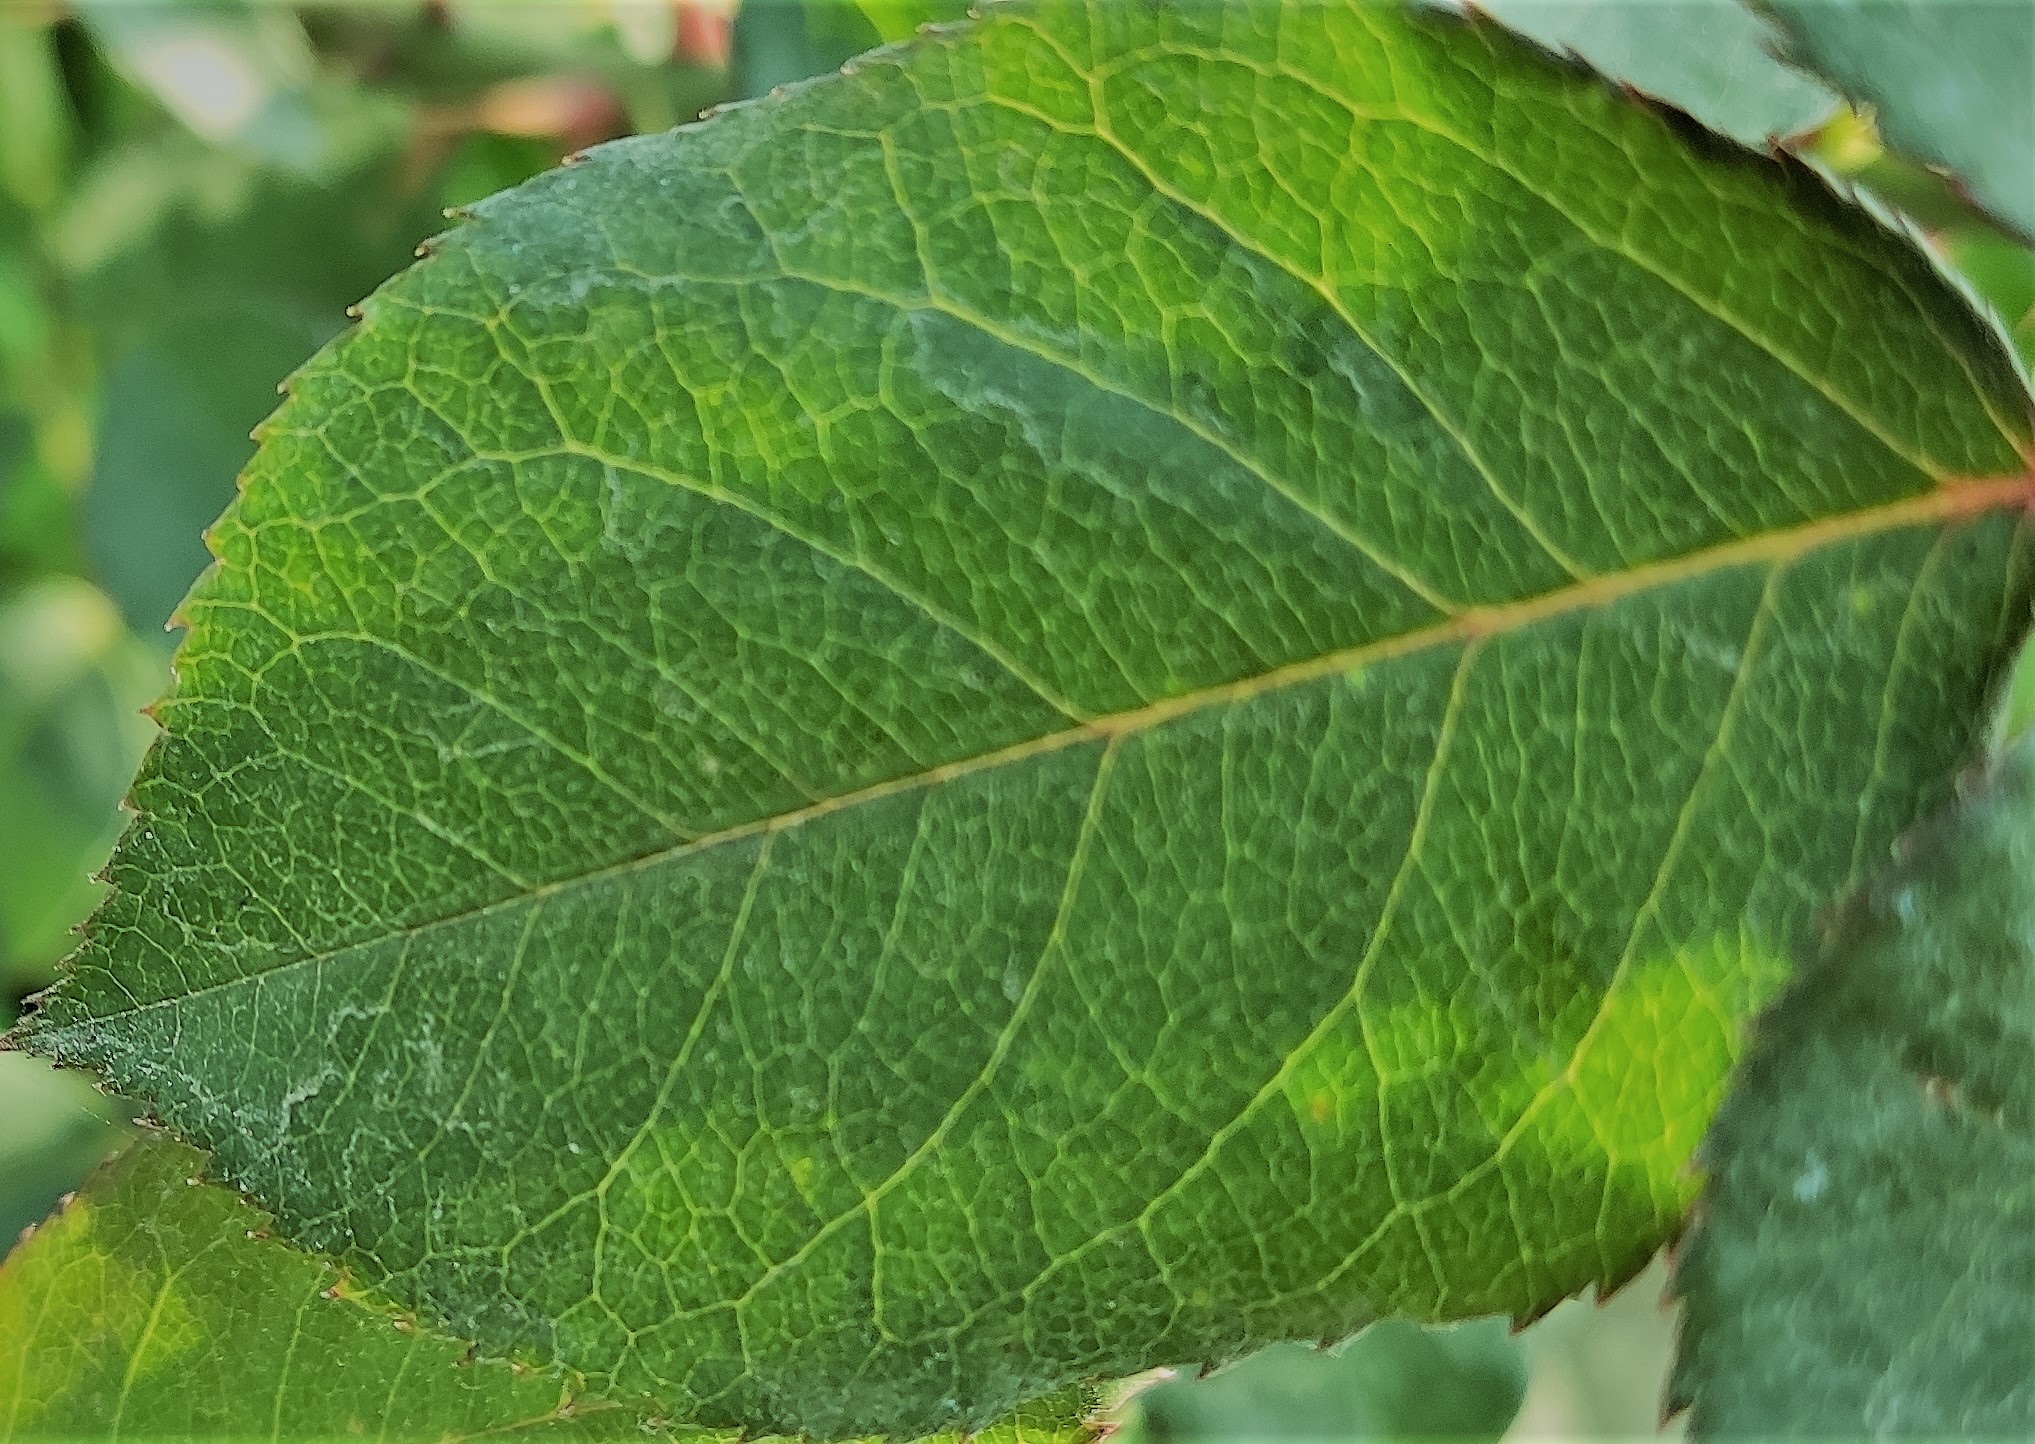
Label: Fresh Leaf